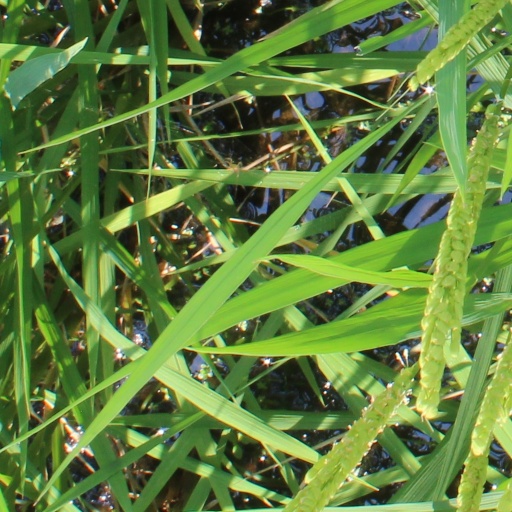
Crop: rice